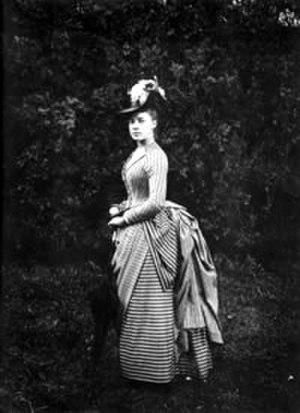
Alice Austen, née le 17 mars 1866 à Staten Island et morte le 9 juin 1952 au même endroit, est une photographe amatrice américaine.